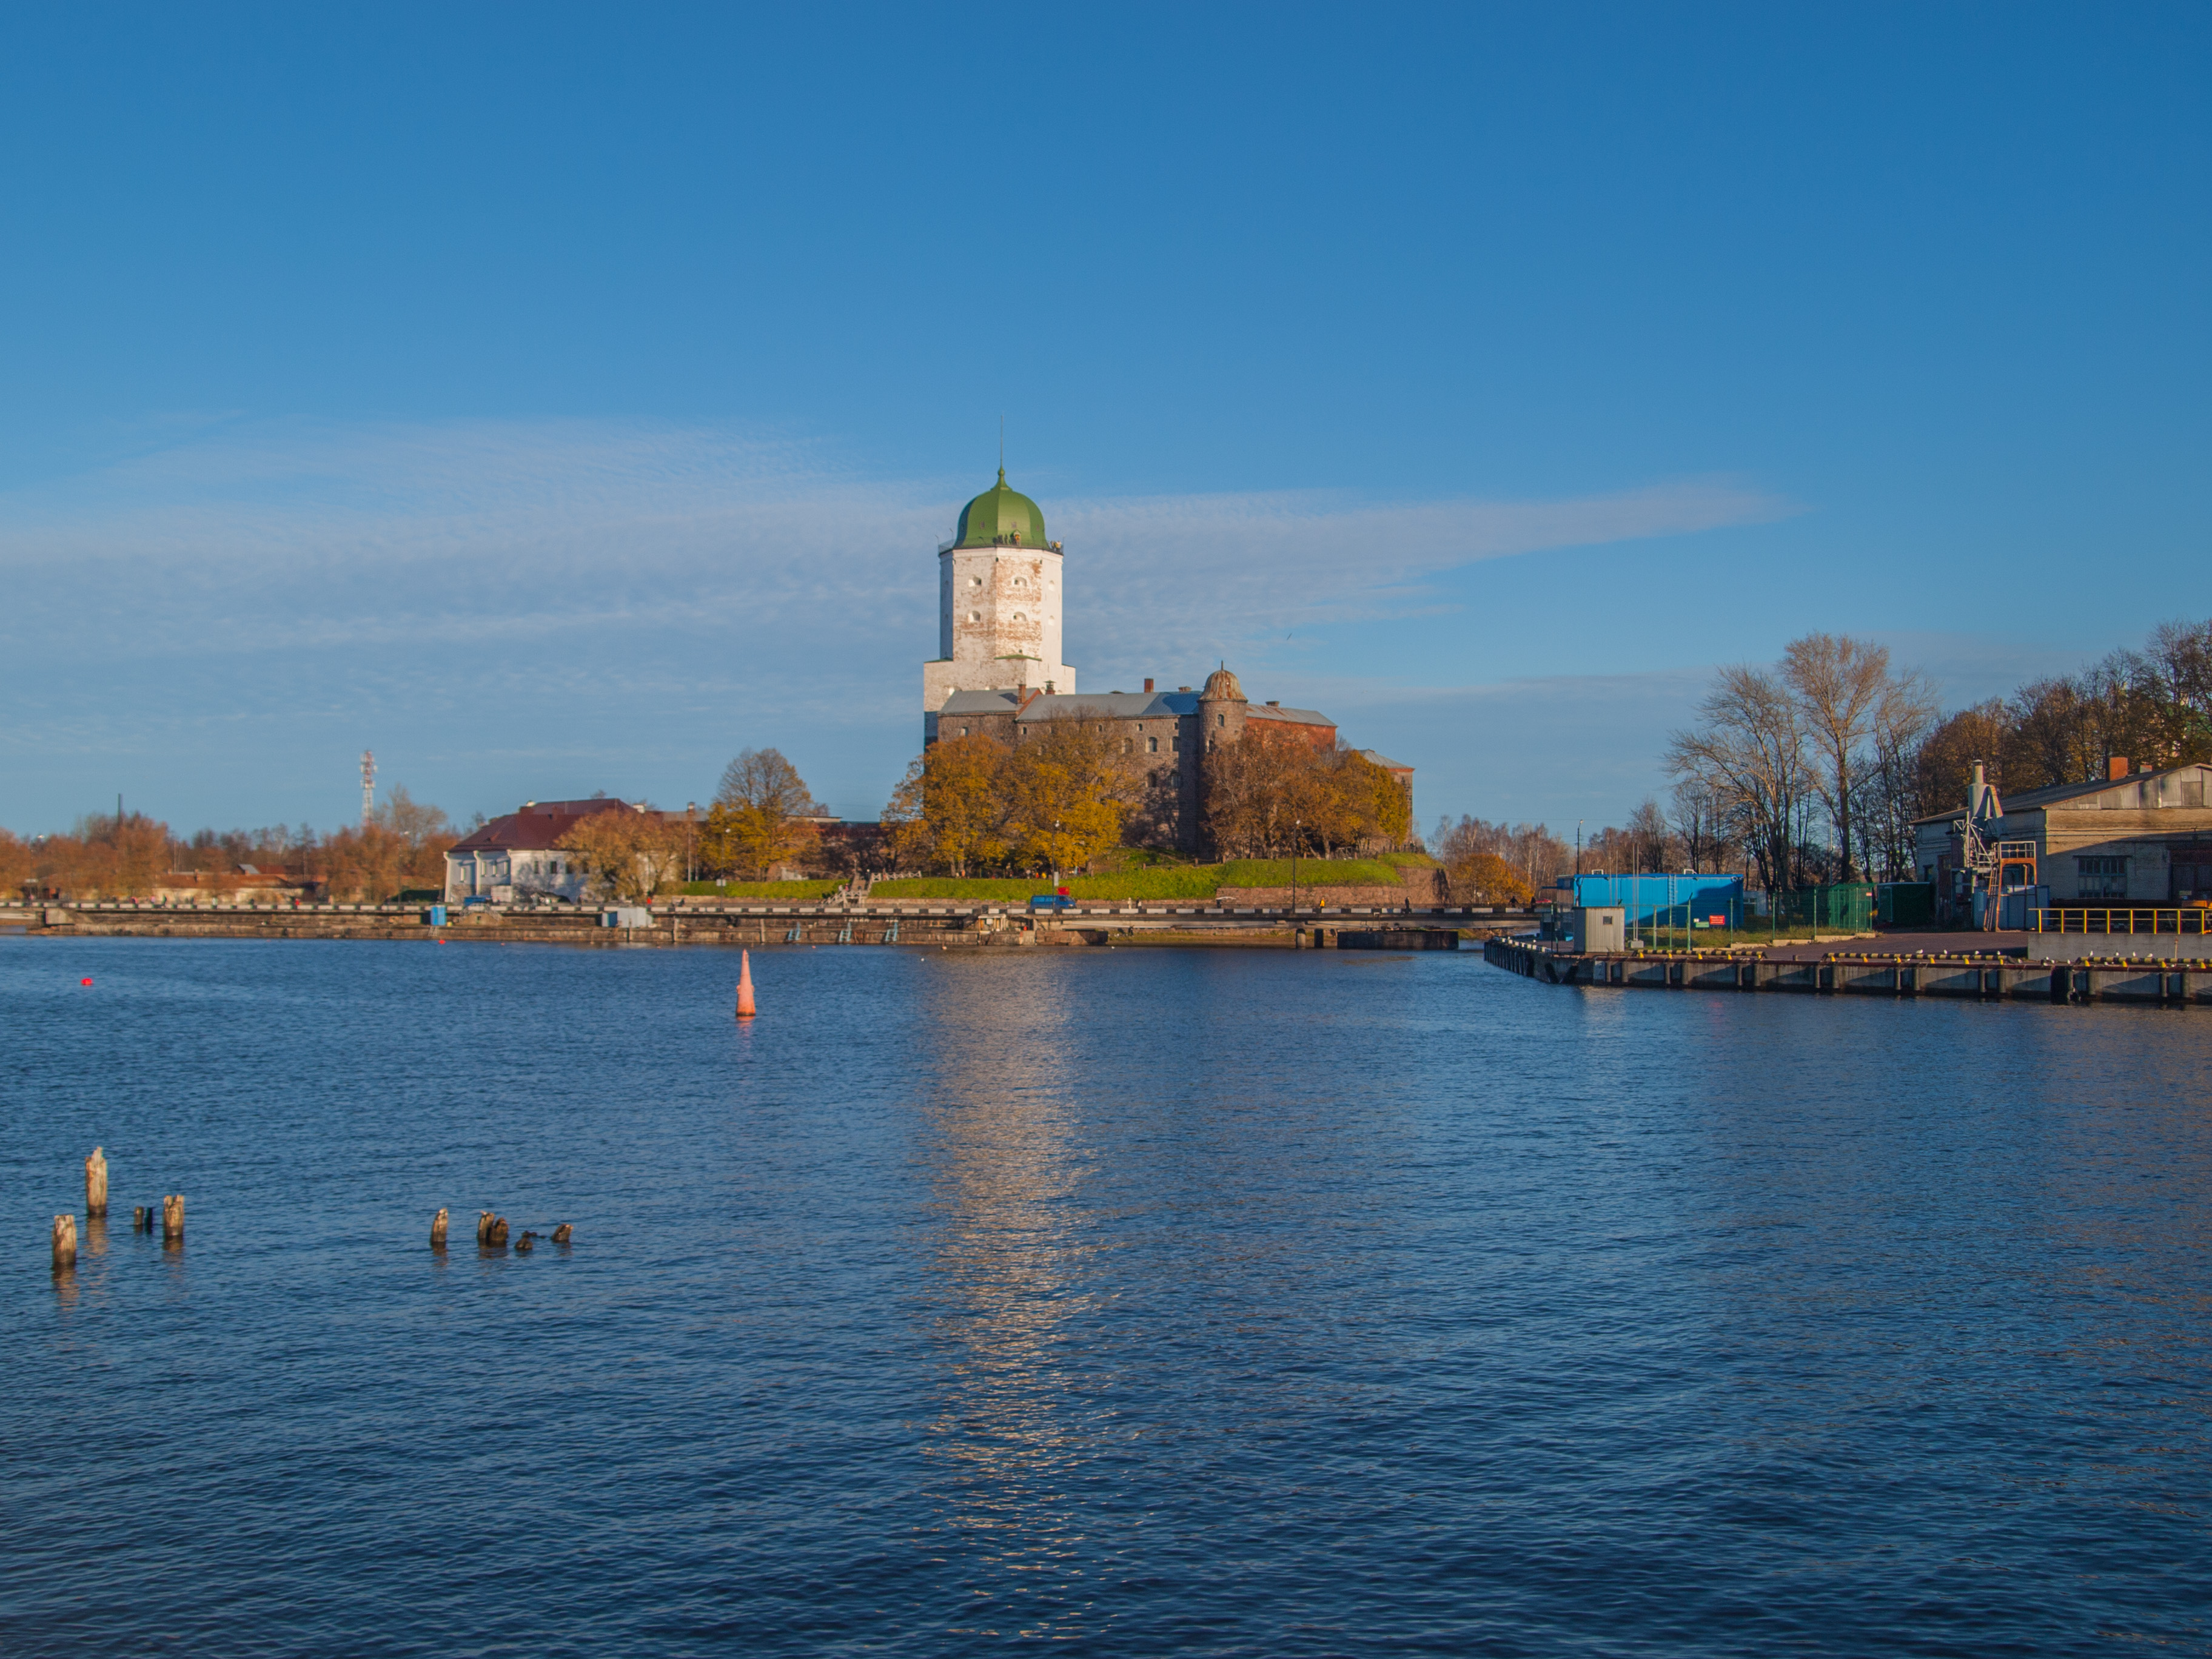
image, body of water, water, sky, landmark, river, waterway, daytime, city, lake, bank, skyline, tree, tower, cloud, sea, tourism, architecture, channel, metropolitan area, reflection, calm, reservoir, watercourse, horizon, ocean, building, autumn, tourist attraction, winter, vacation, cityscape, skyscraper, spire